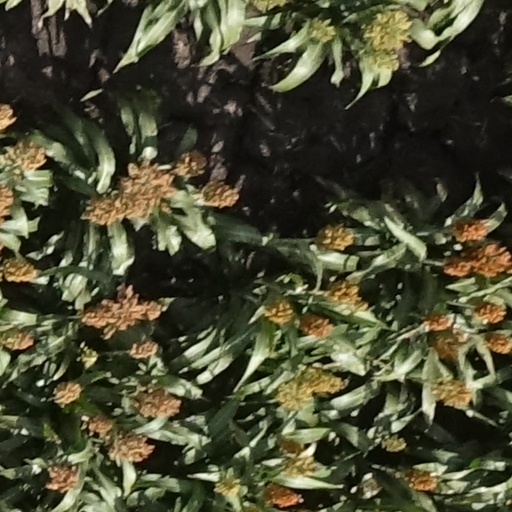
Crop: sorghum